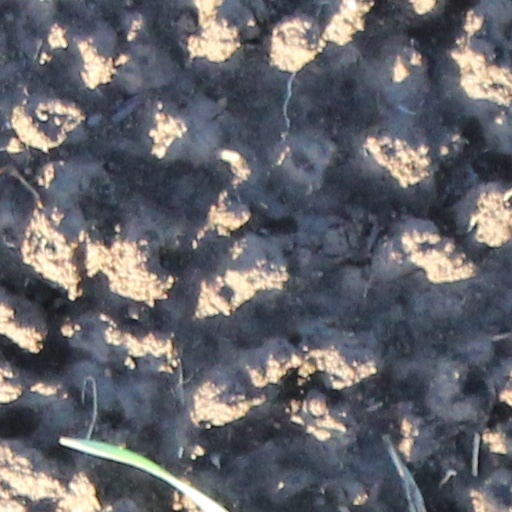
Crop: wheat